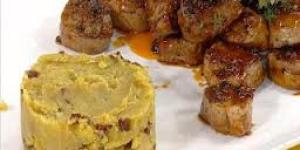
carre de cerdo con pure de batata